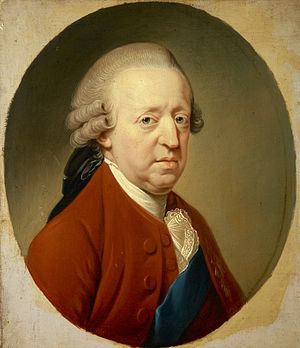
Karl Edvard Stuart / Senere liv
Karl Edvard Stuart i sine ældre dage.
"Karl Edvard Stuart også kaldet ""Den Unge Tronkræver"" men bedst kendt som ""Bonnie Prince Charlie"" var den ældste søn af Jakob Edvard Stuart, barnebarn af Jakob 2. og 7., og den jakobitiske tronprætendent til de skotske og engelske troner fra 1766 til 1788 som ""Karl 3."".